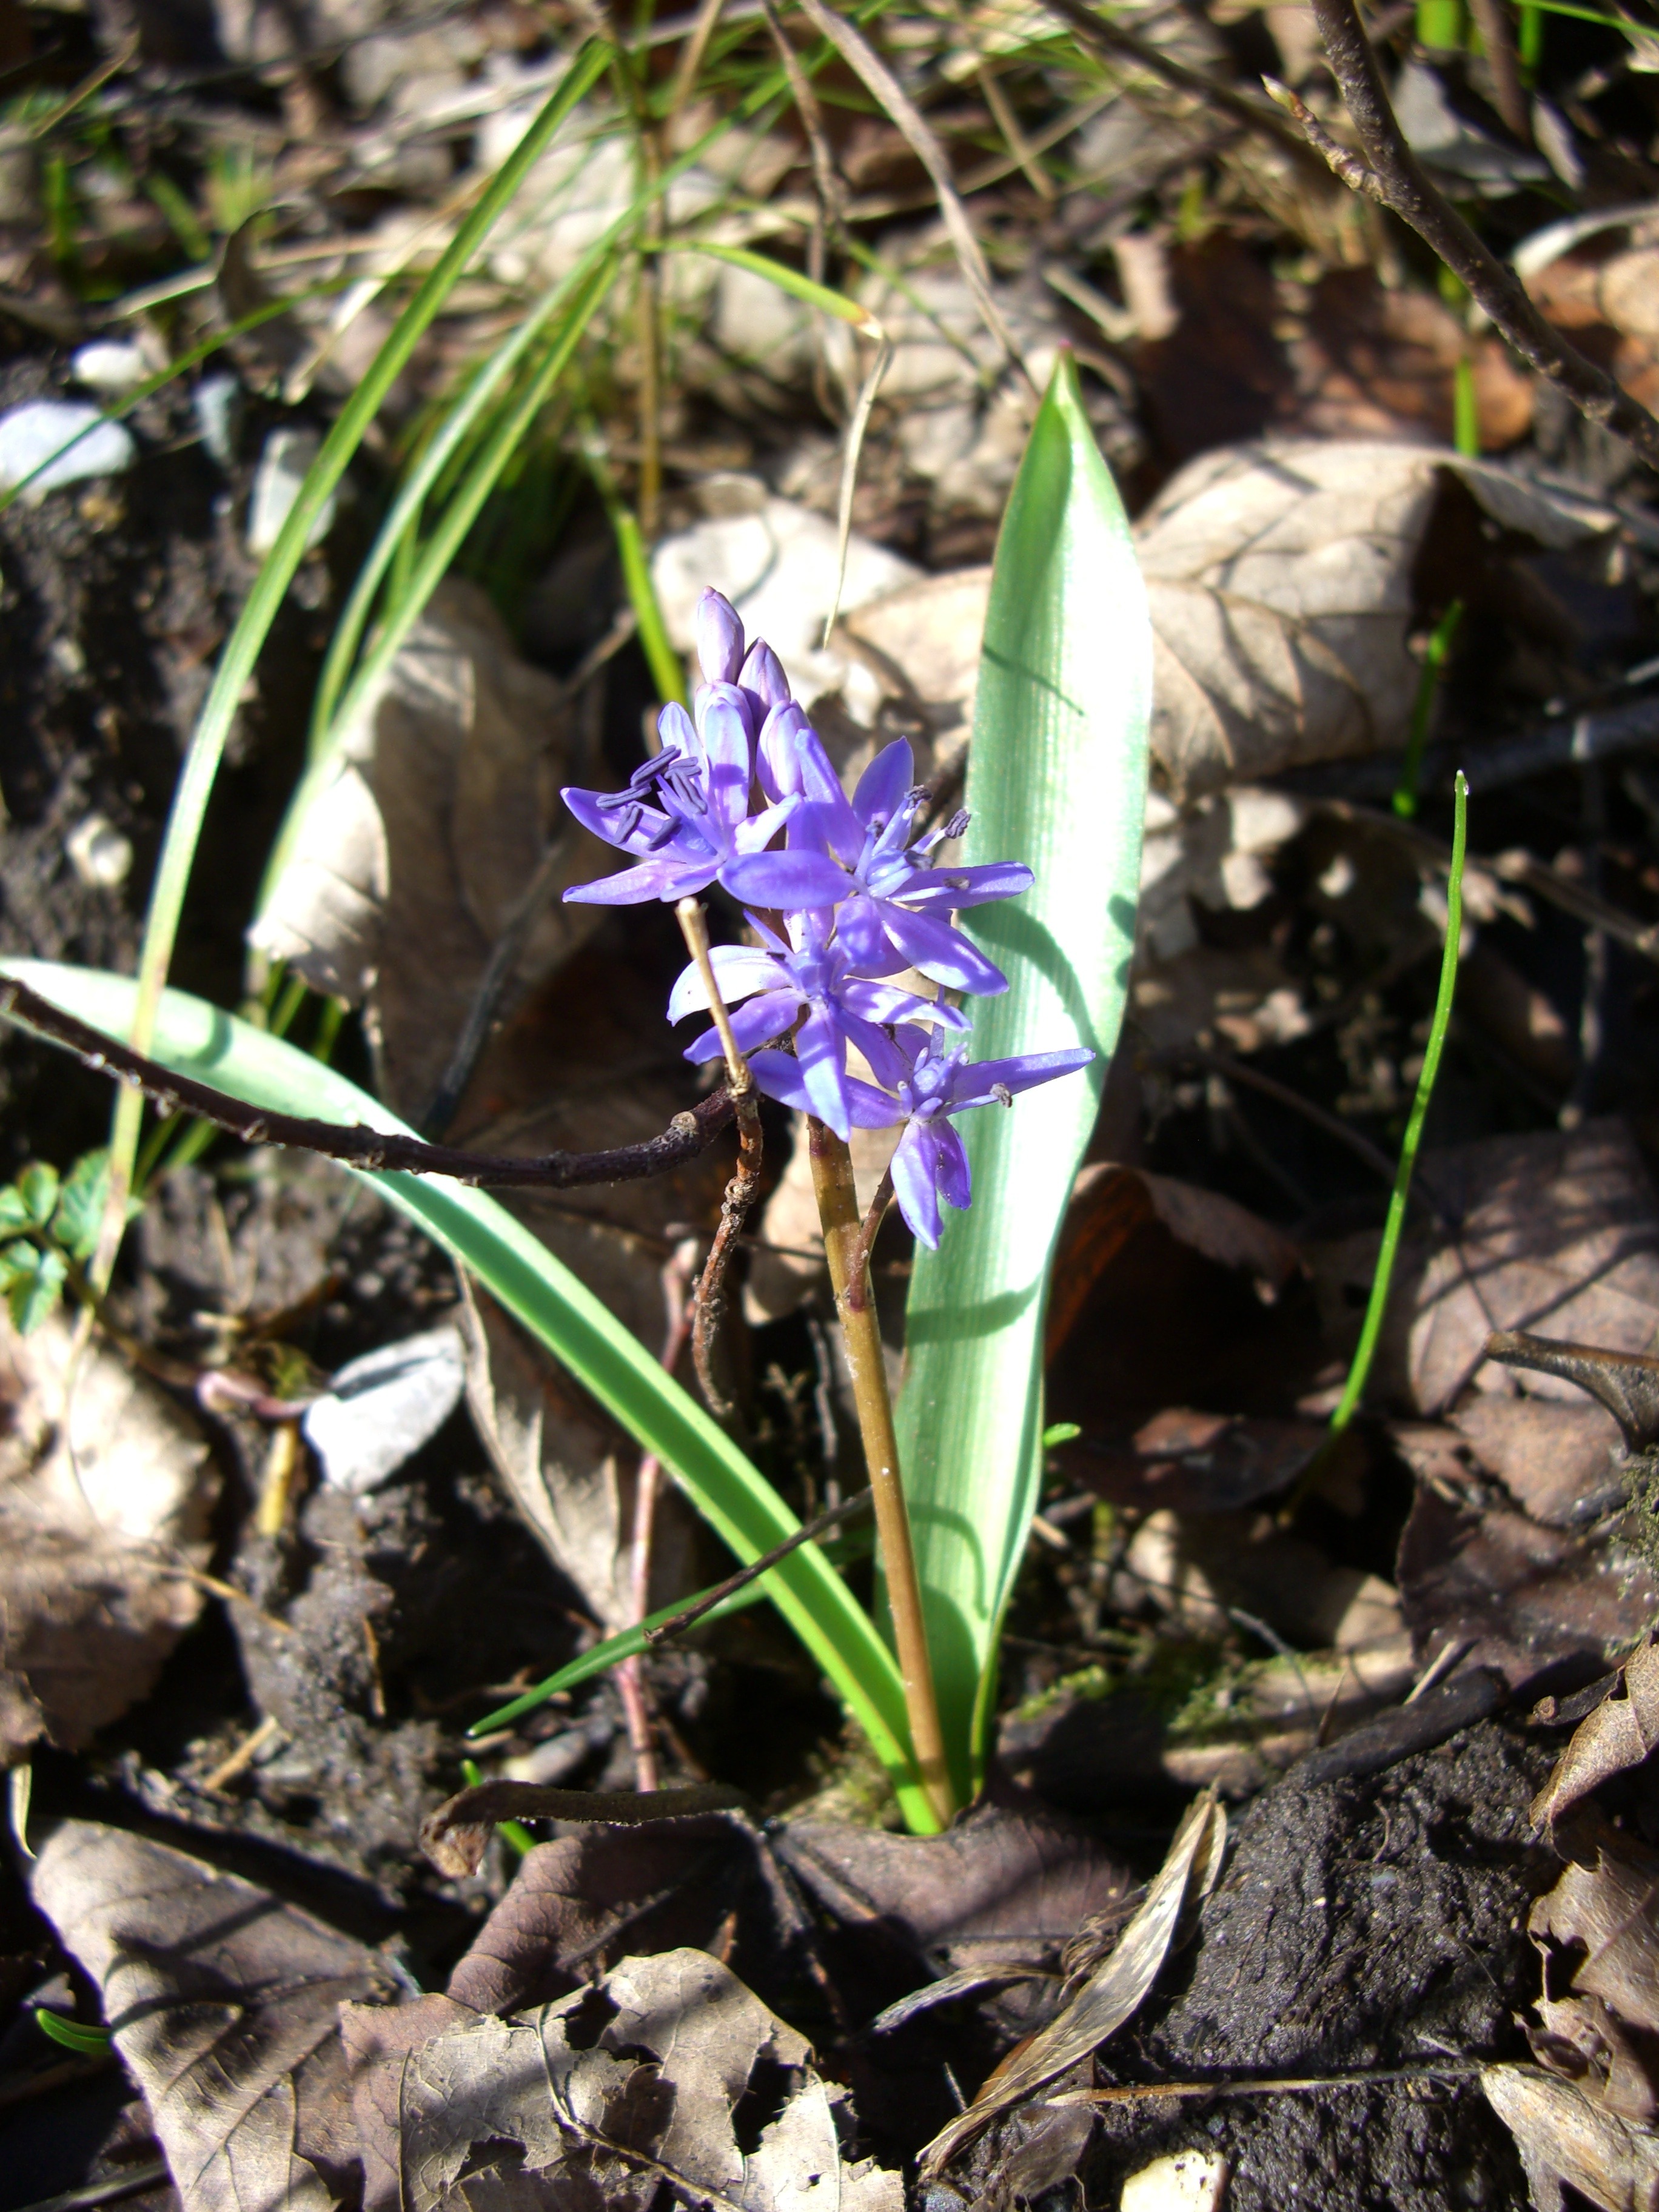
blossom, plant, leaf, flower, bloom, spring, botany, blue, flora, wildflower, crocus, woodland, hyacinth, scilla, flowering plant, blue star, land plant, iris family, fawn lily